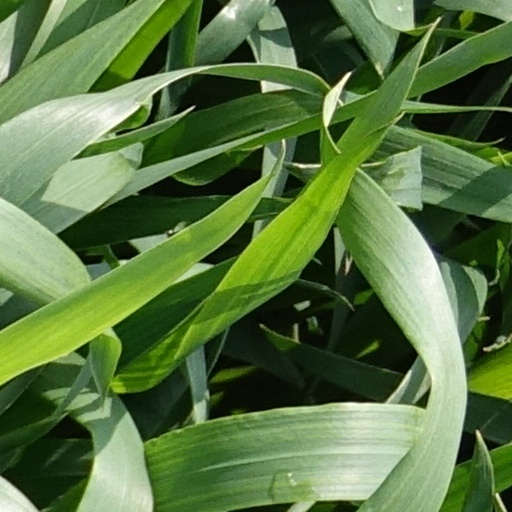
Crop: wheat